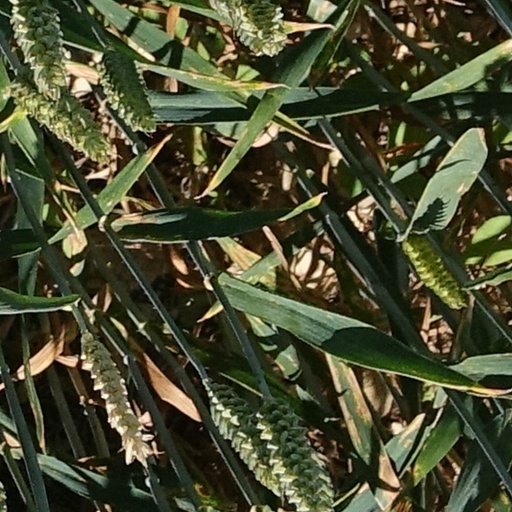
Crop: wheat